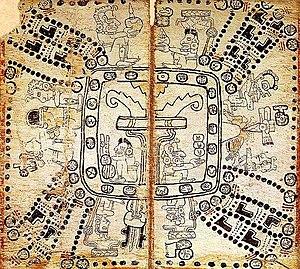
Le calendrier Tzolk'in est basé sur un cycle de 13 × 20 = 260 jours à caractère divinatoire et religieux du calendrier maya.